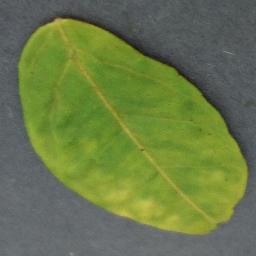
Label: Orange___Haunglongbing_(Citrus_greening)